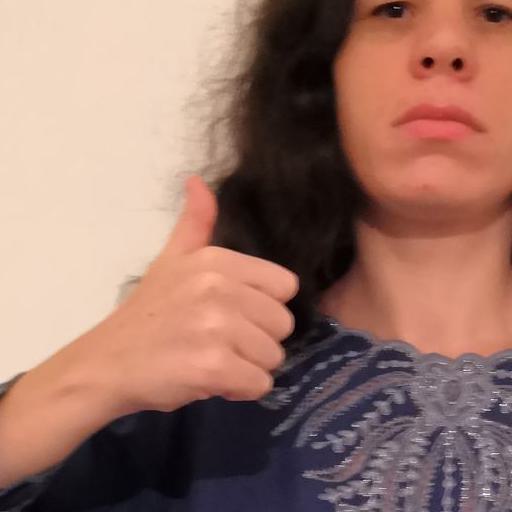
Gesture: like